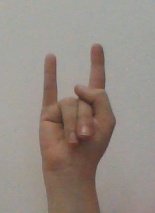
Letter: la